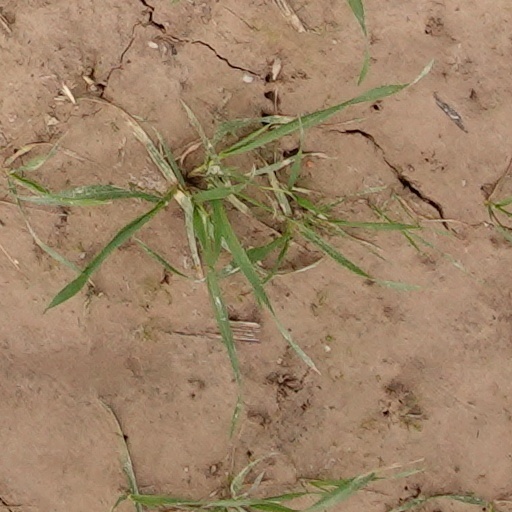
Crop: wheat